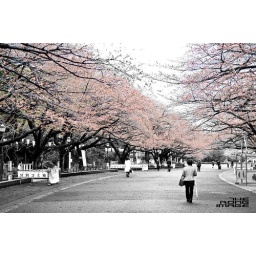
Although the Sakura ain't really open, but you can already see pink in the trees :)